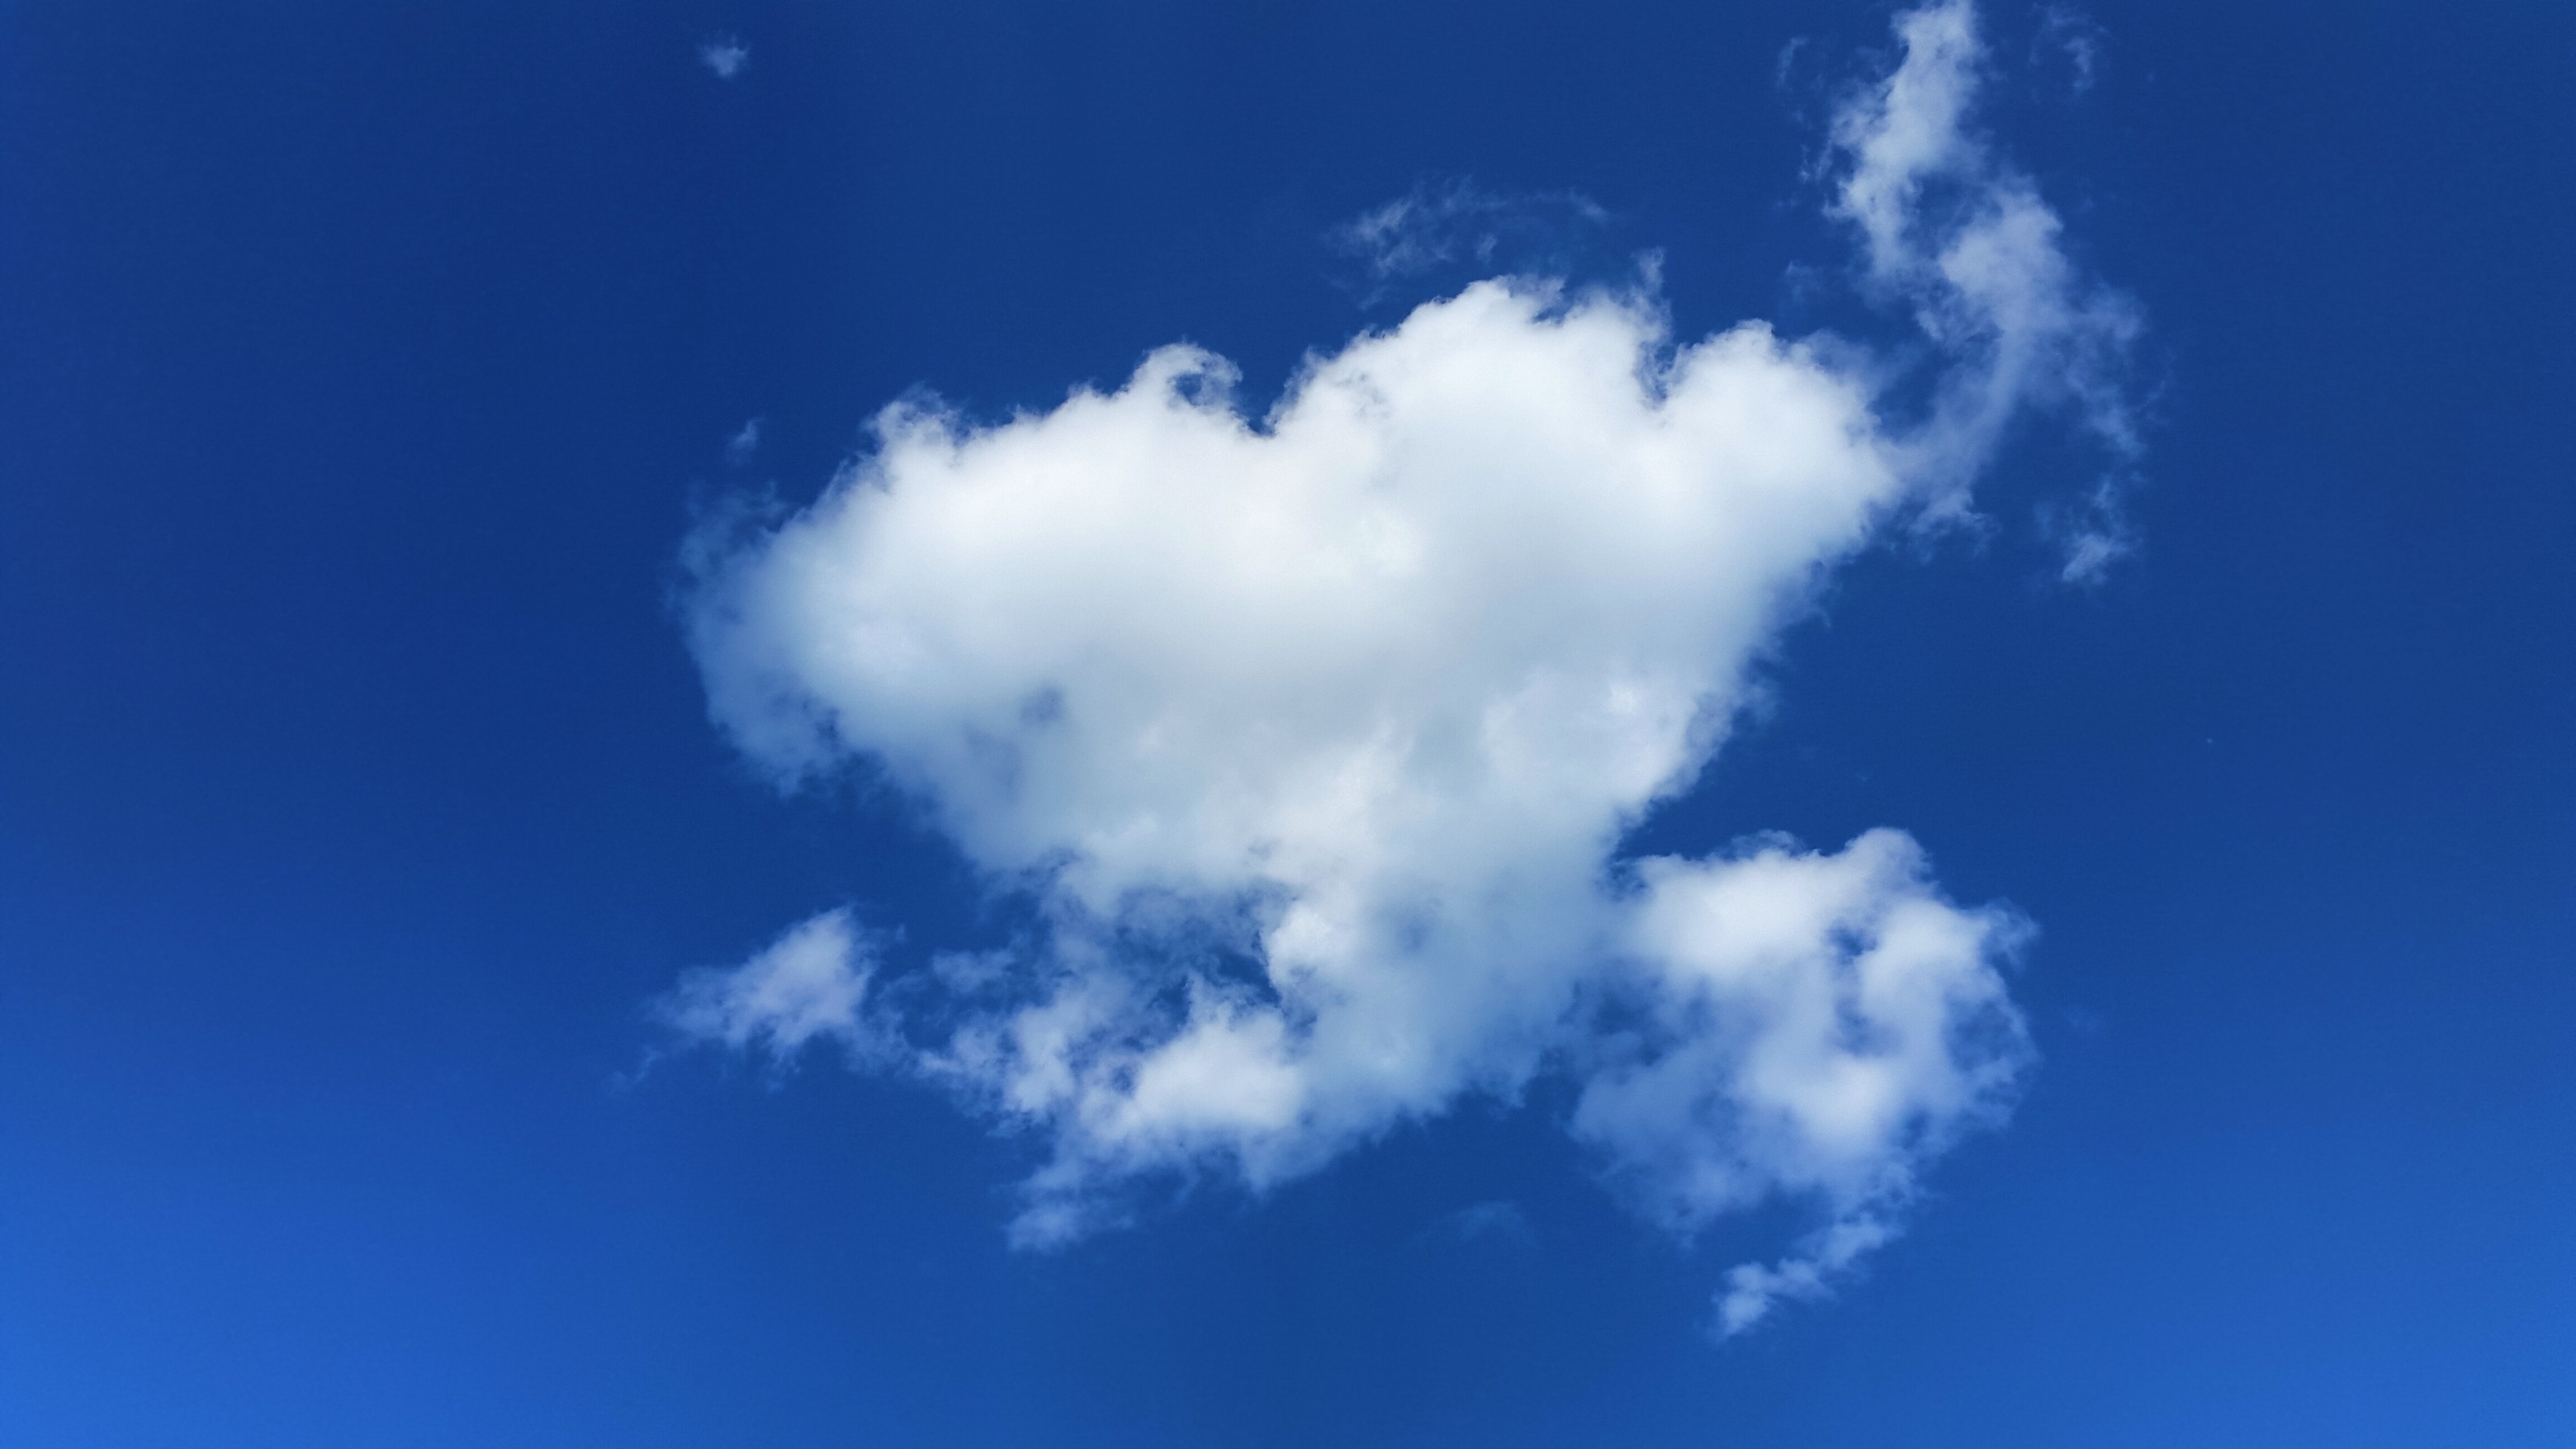
nature, cloud, sky, sunlight, cloudy, atmosphere, summer, daytime, love, heart, cumulus, blue, clouds, the sky, clouds form, covered sky, cloudiness, meteorological phenomenon, atmosphere of earth, herform